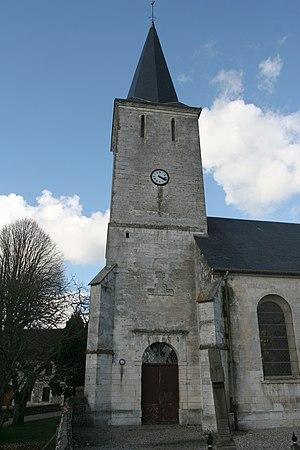
Église Saint-Nicolas à Saint-Nicolas-de-la-Taille
Saint-Nicolas-de-la-Taille est une commune française située dans le département de la Seine-Maritime en région Normandie.